Louis M. Little

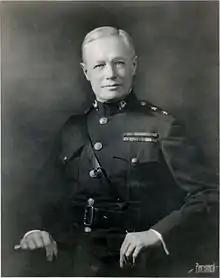

Louis McCarty Little (January 16, 1878 – July 16, 1960) was the 11th assistant commandant of the Marine Corps. He was the son of Captain William McCarty Little, USN.